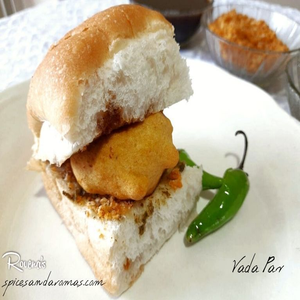
Dish: vadapav